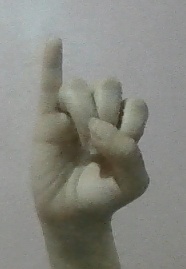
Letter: meem